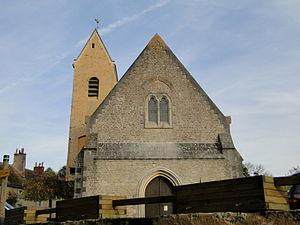
Eglise Saint-Martin de Juigné-sur-Sarthe
La liste des églises de la Sarthe recense de la manière la plus complète possible les églises, cathédrale et basilique situées dans le département français de la Sarthe.
Juigné-sur-Sarthe est une commune française, située dans le département de la Sarthe en région Pays de la Loire, peuplée de 1 147 habitants.
L'église Saint-Martin est une église située à Juigné-sur-Sarthe, dans le département français de la Sarthe.